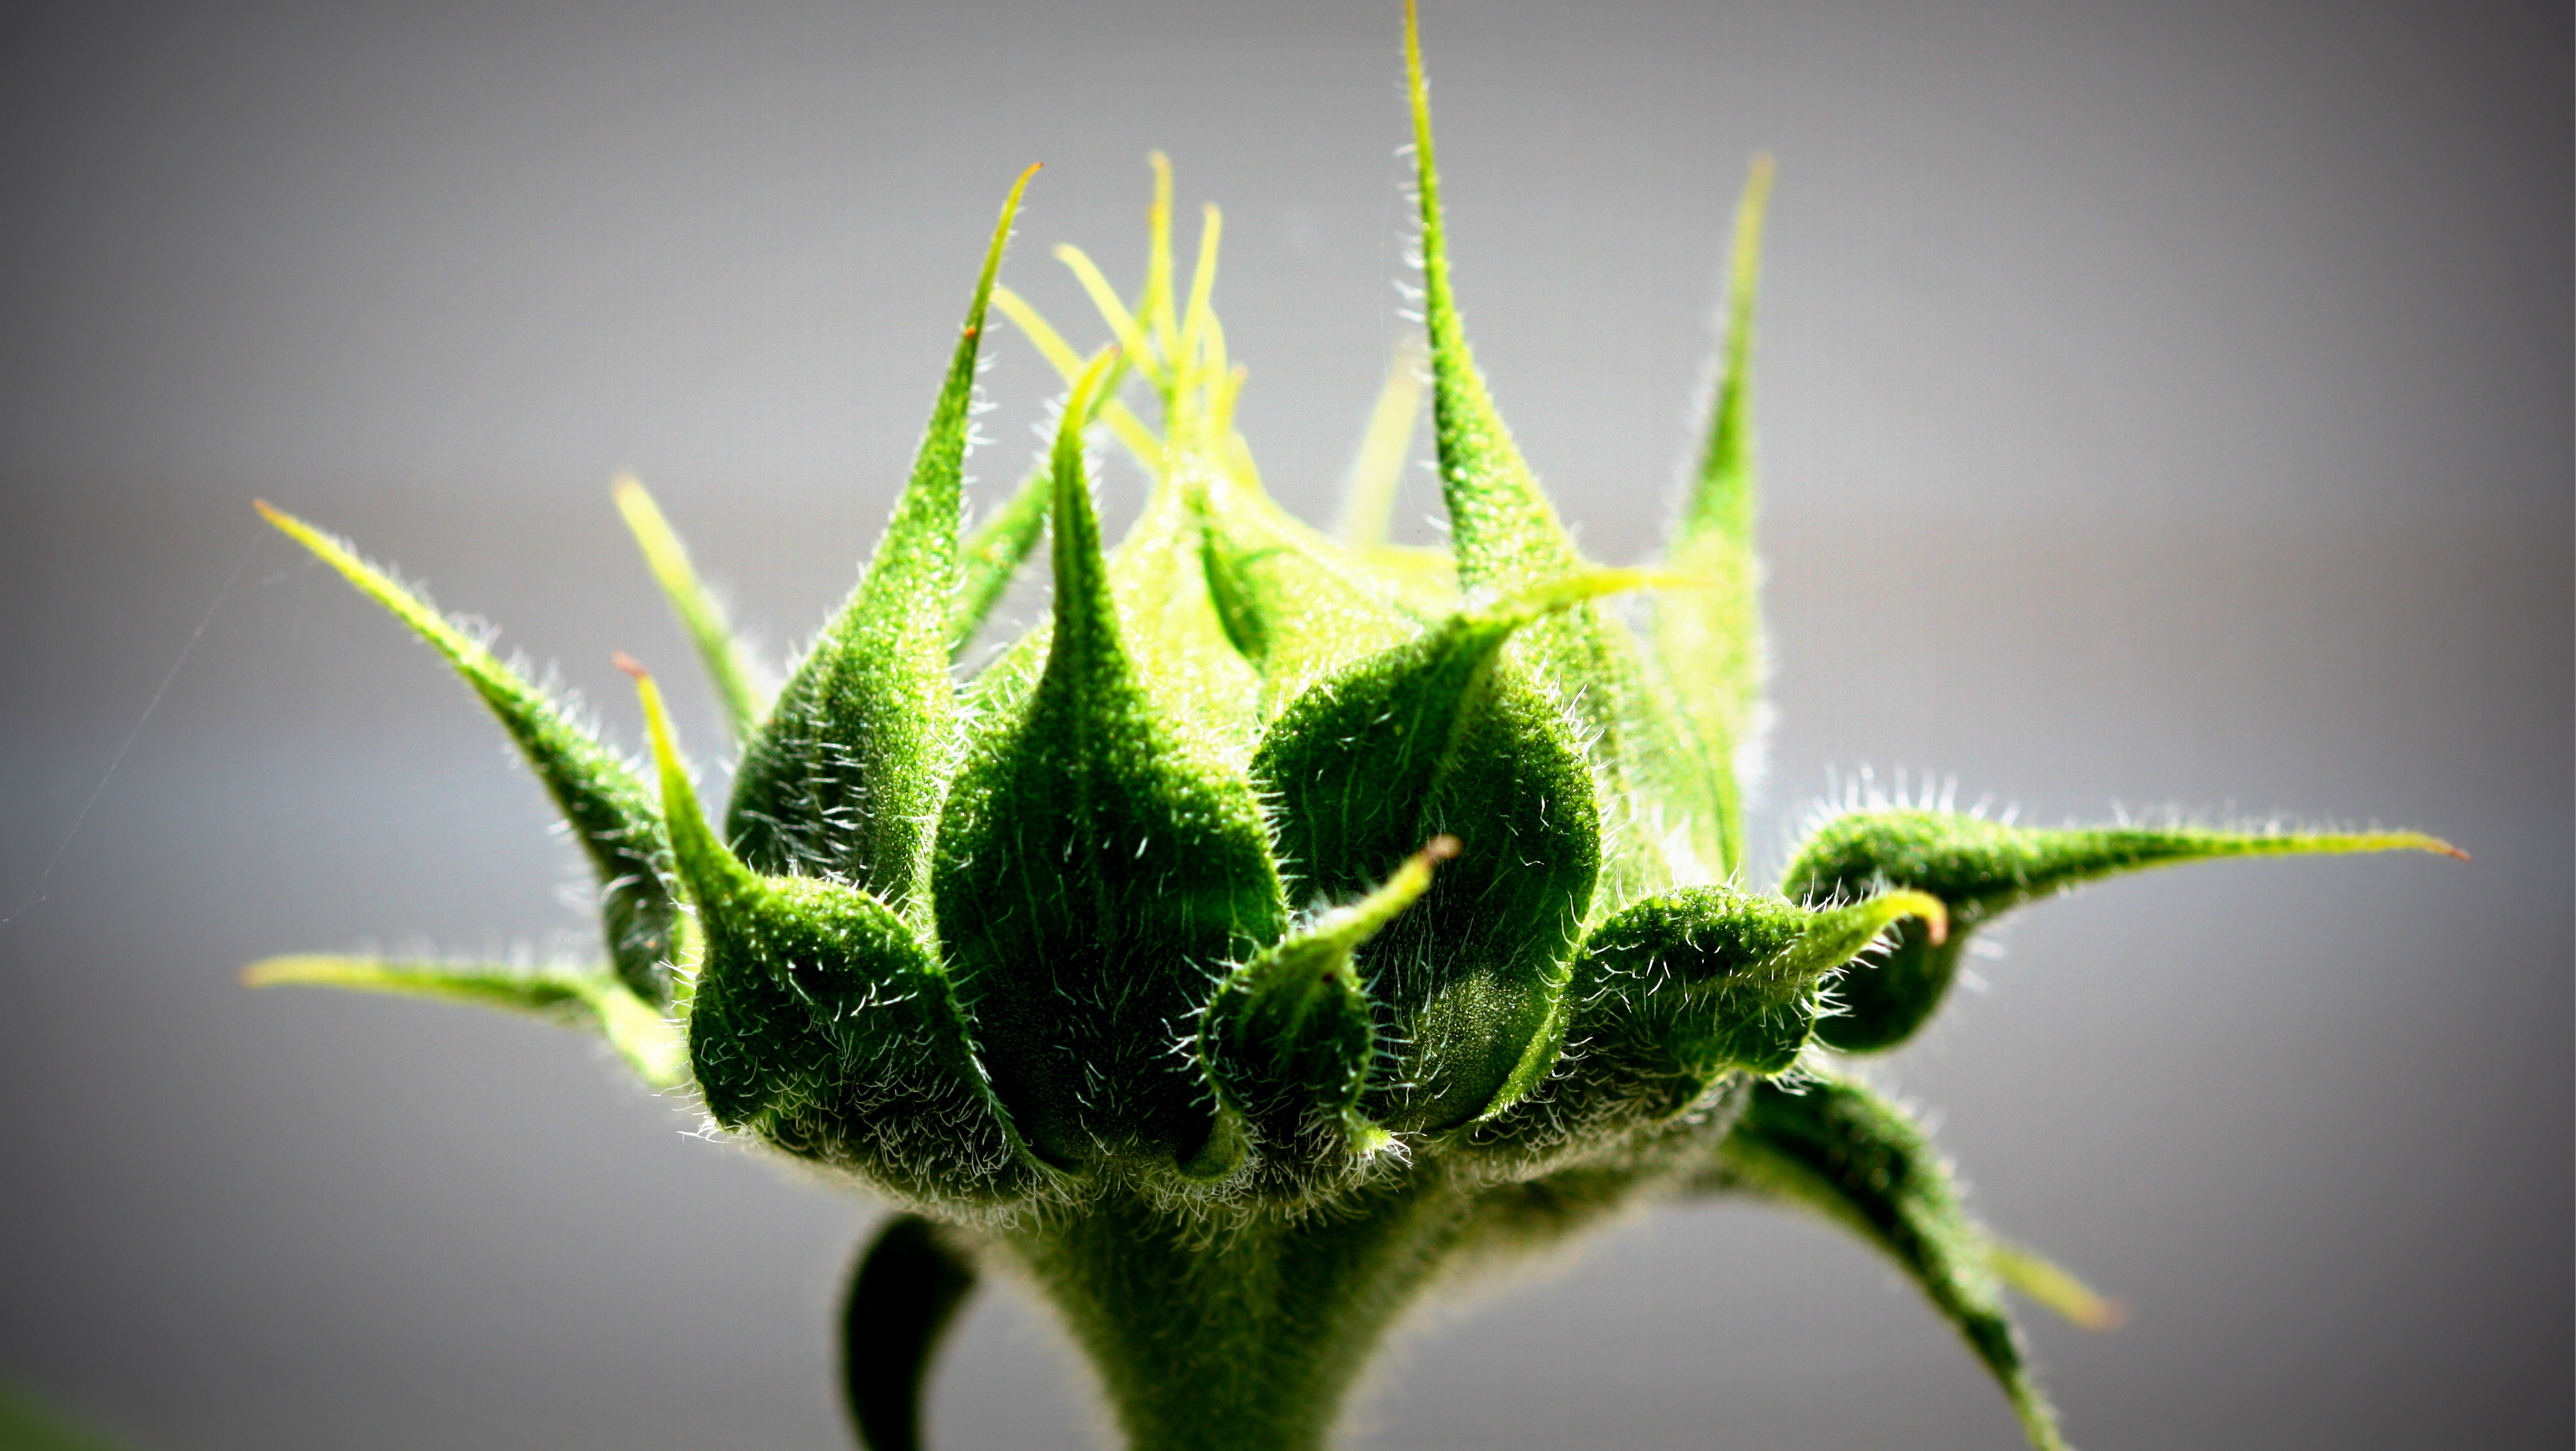
plant, photography, leaf, flower, green, produce, botany, flora, close up, bud, macro photography, flowering plant, plant stem, land plant, thorns spines and prickles